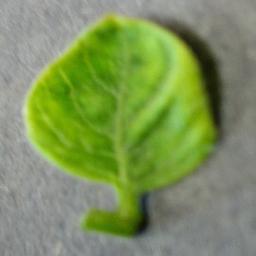
Label: Tomato___Tomato_Yellow_Leaf_Curl_Virus